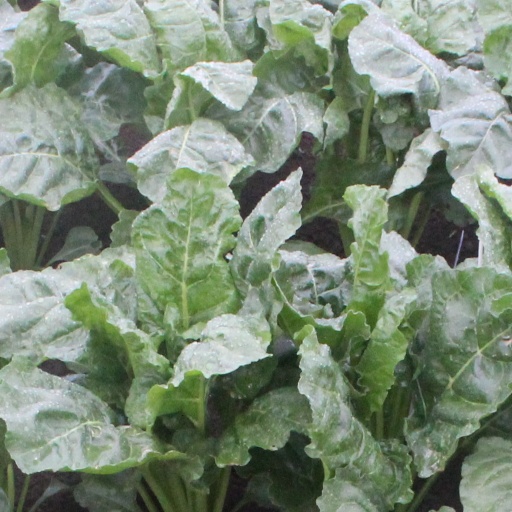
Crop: sugar beet